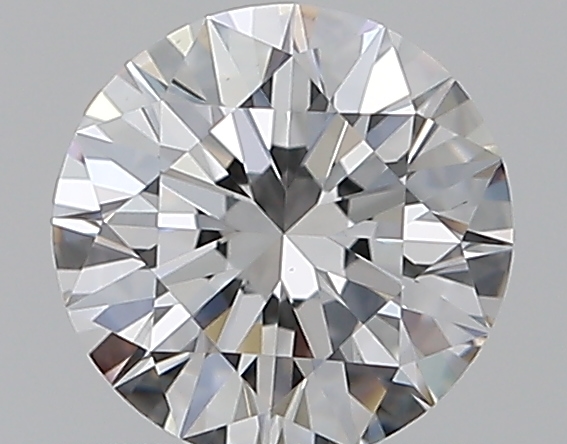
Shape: round
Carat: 0.51
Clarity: VS1
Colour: F
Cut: EX
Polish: EX
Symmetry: EX
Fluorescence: N
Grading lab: GIA
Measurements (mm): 5.11 x 5.15 x 3.18